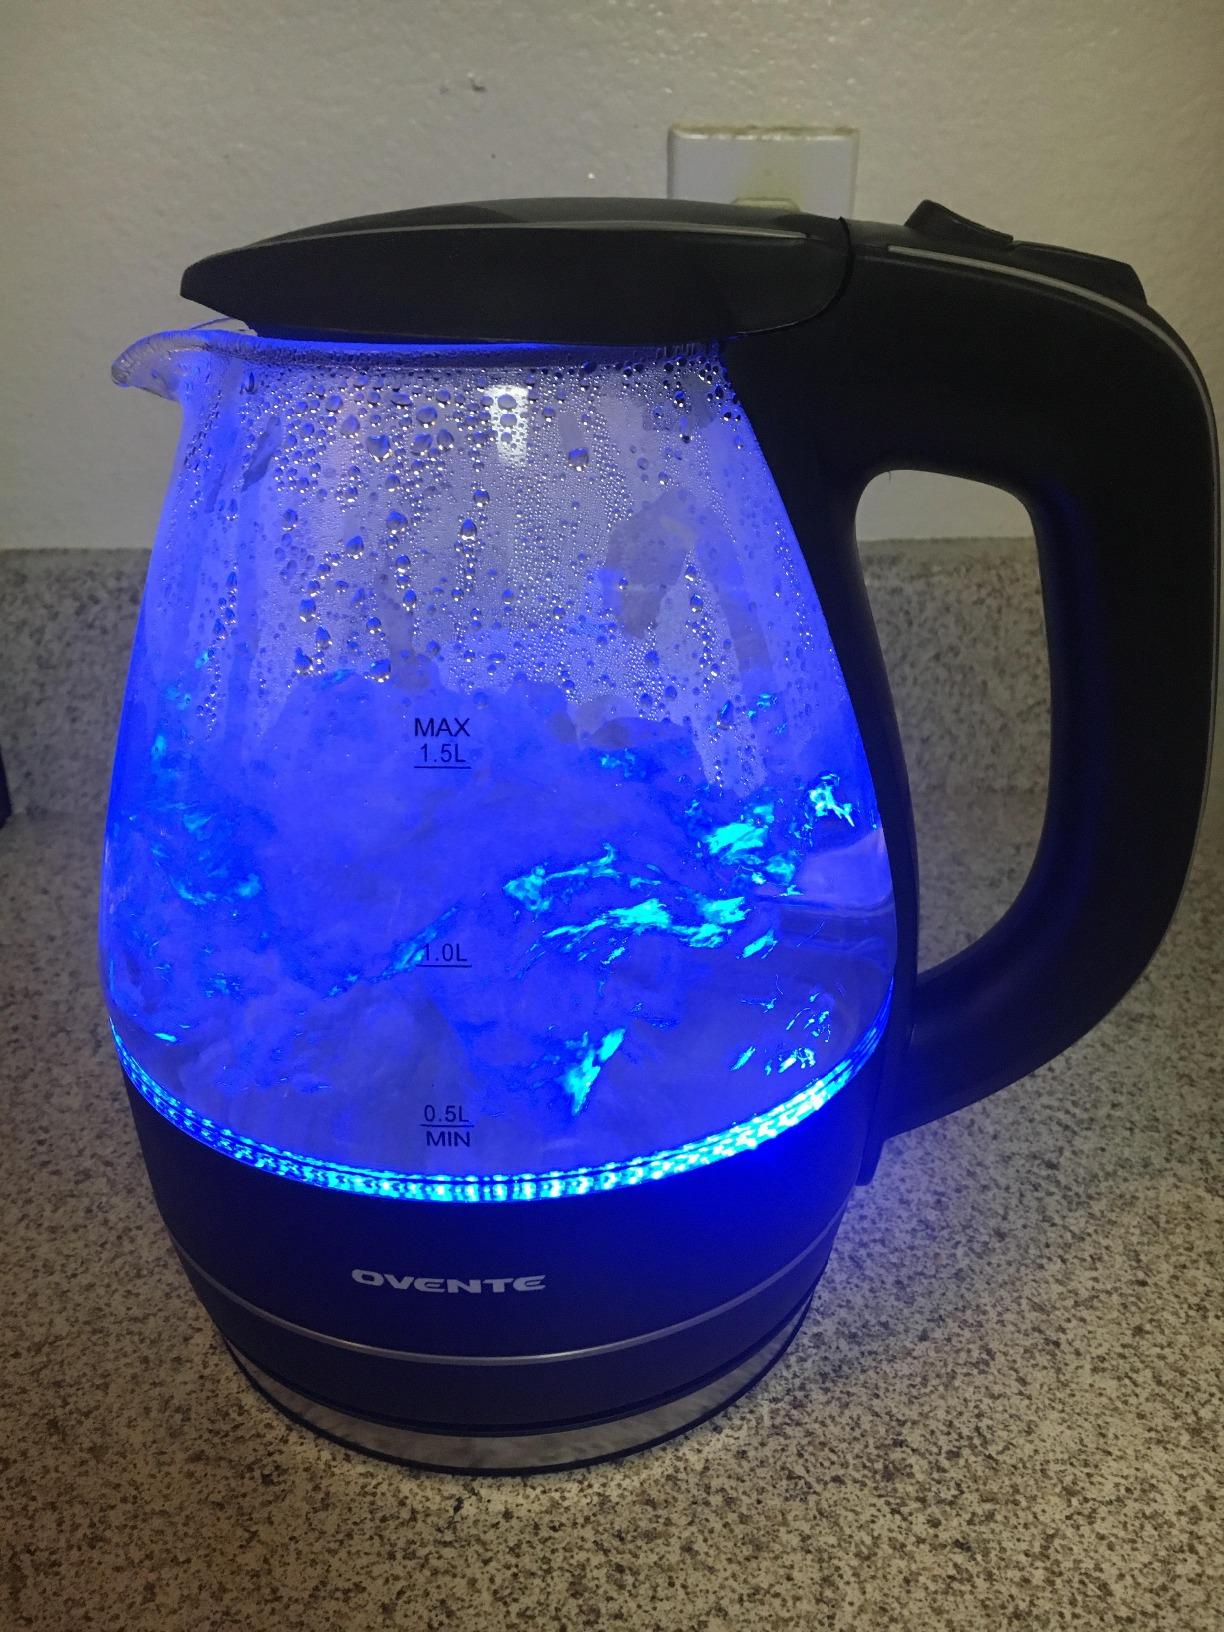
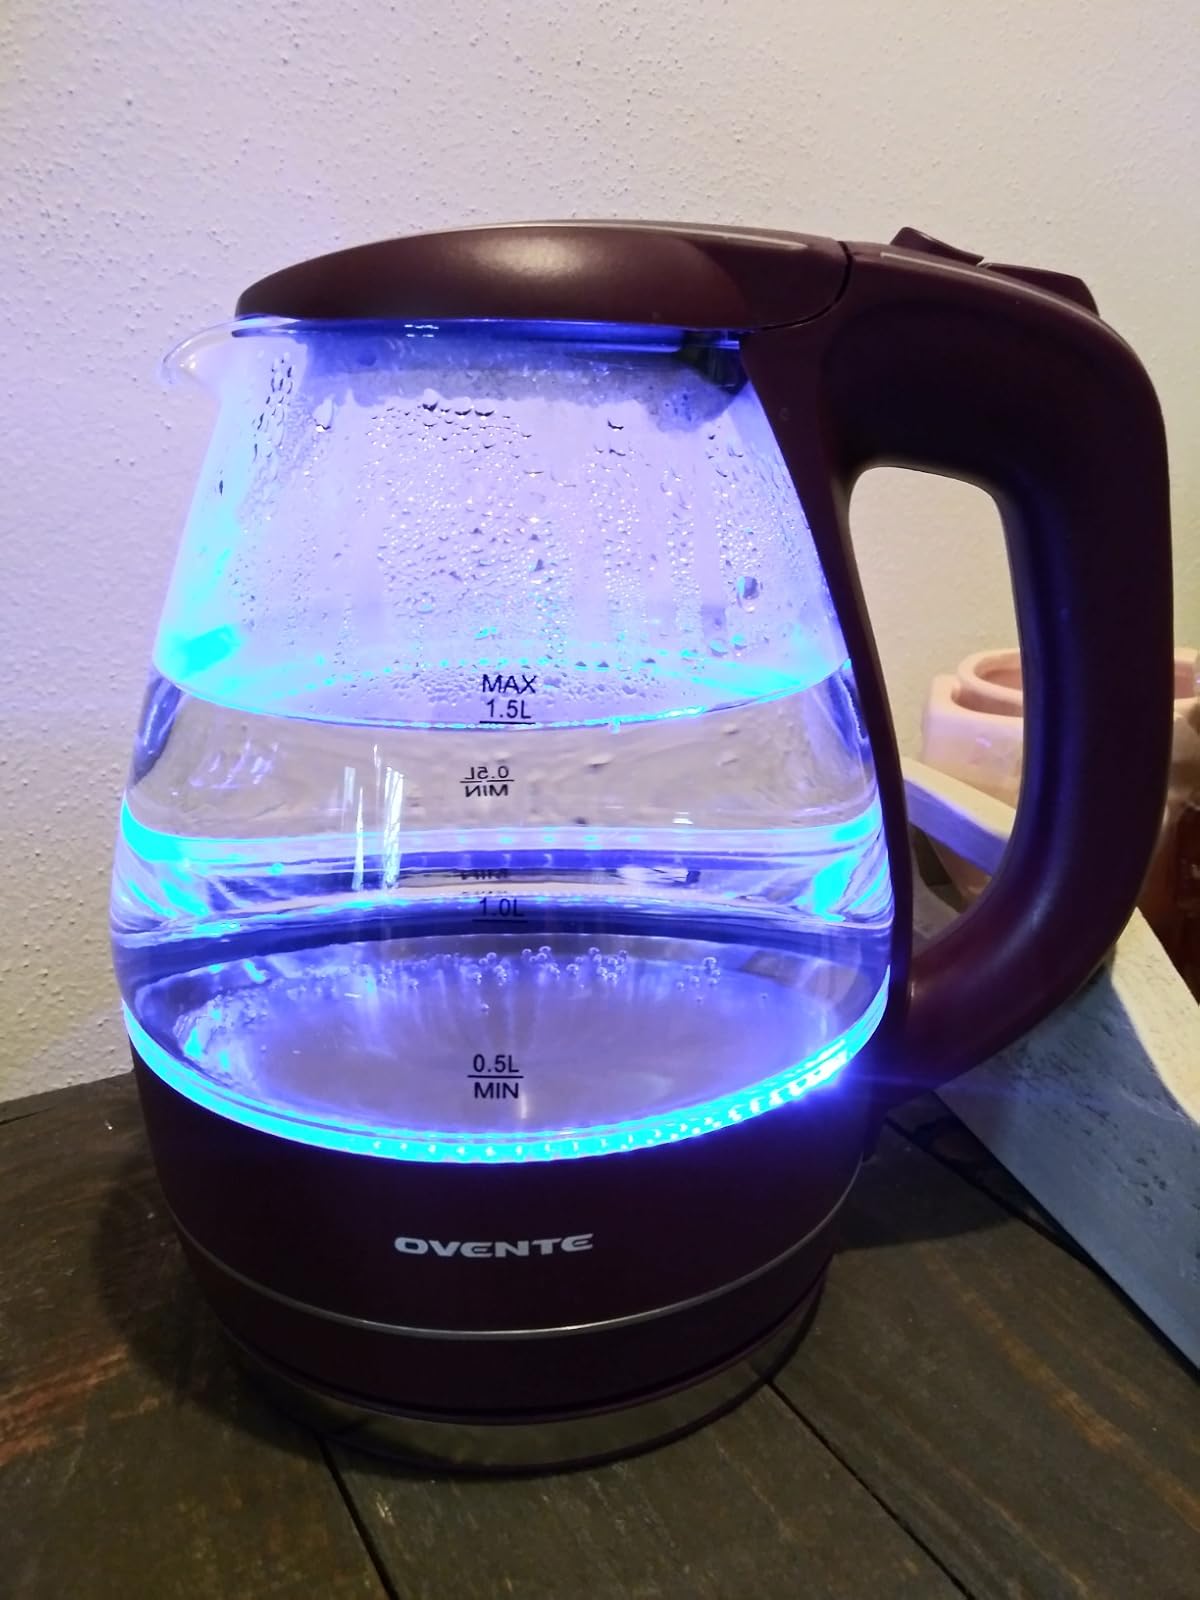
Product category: items_kettle
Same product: no